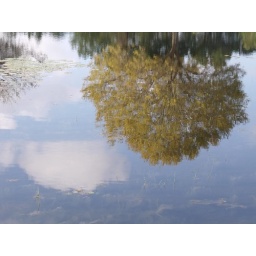
tree, clouds and sky reflected by the pond ... I'm astonished by this world's infinite supply of beauty